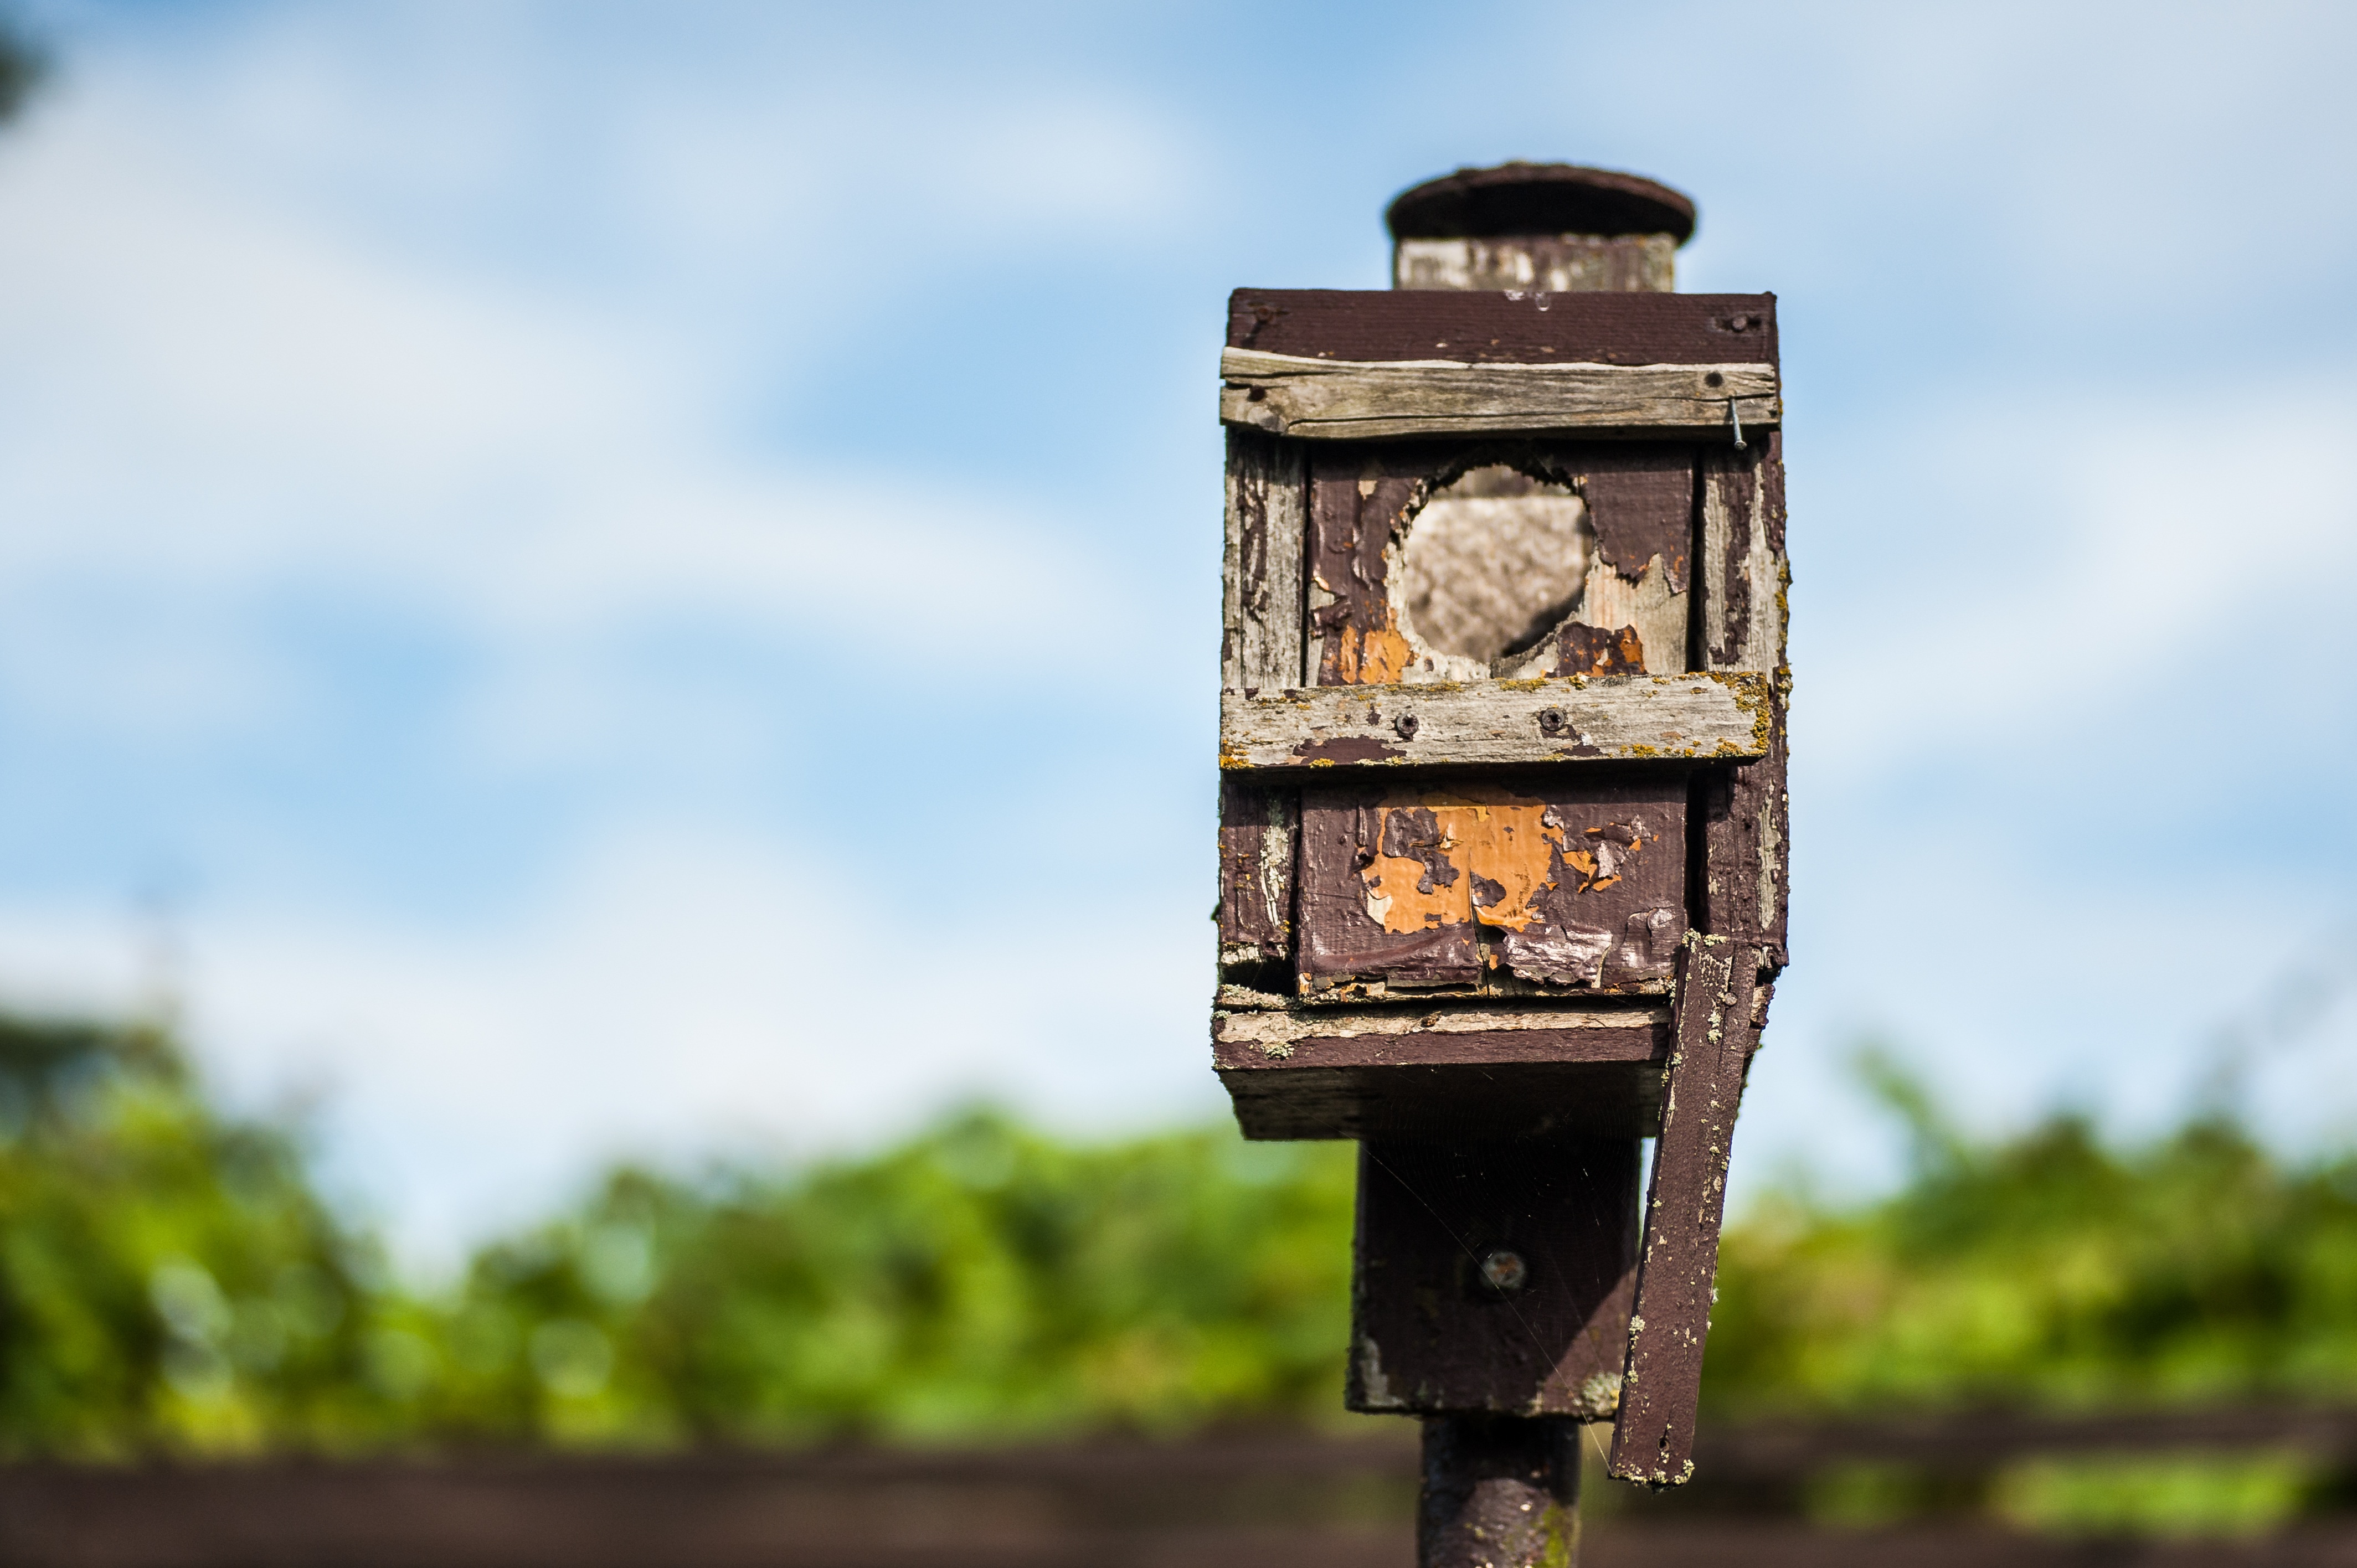
bird, wood, old, tower, color, lighting, nesting box